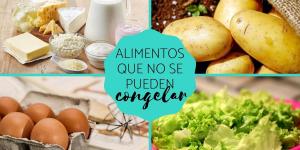
alimentos que no se pueden congelar